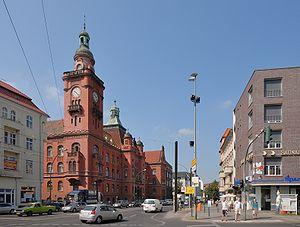
La mairie de Pankow est le centre administratif de l'arrondissement de Pankow ainsi que le siège du maire et du conseil municipal d'arrondissement.